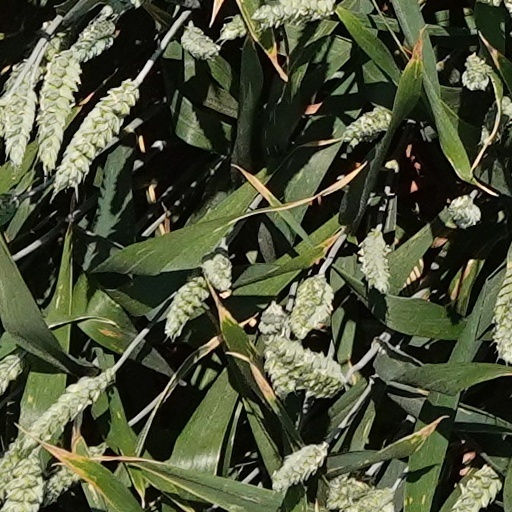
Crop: wheat